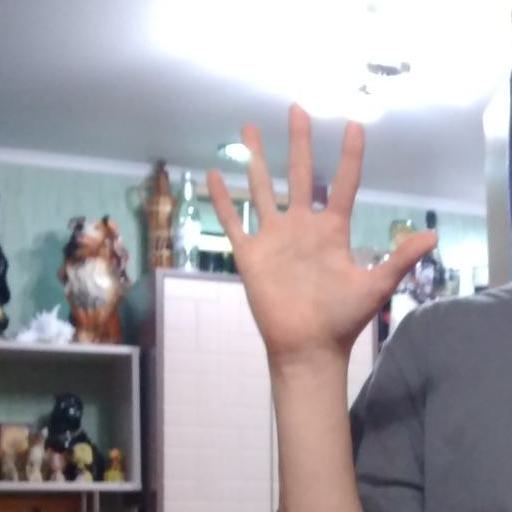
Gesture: palm